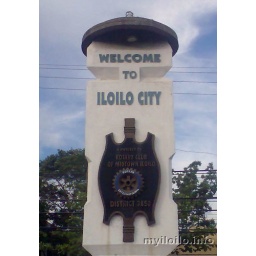
This sign is located in between the roads going to Sta. Barbara or SM City, from Manduriao Airport.